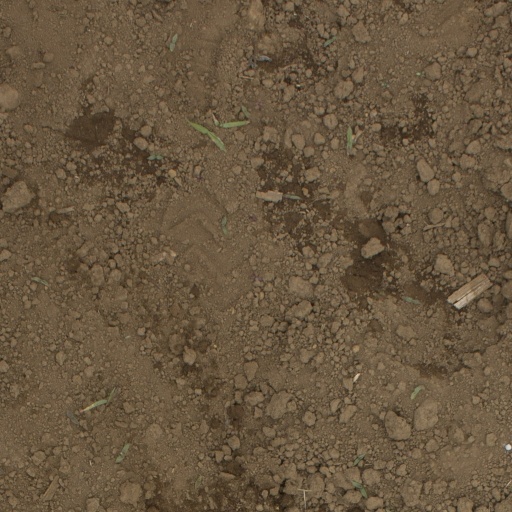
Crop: Jerusalem artichoke